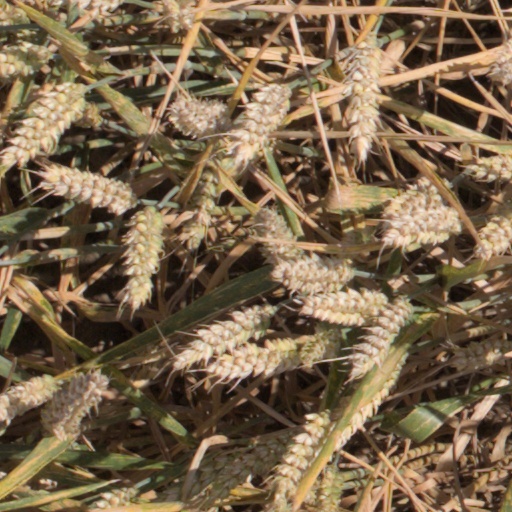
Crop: wheat